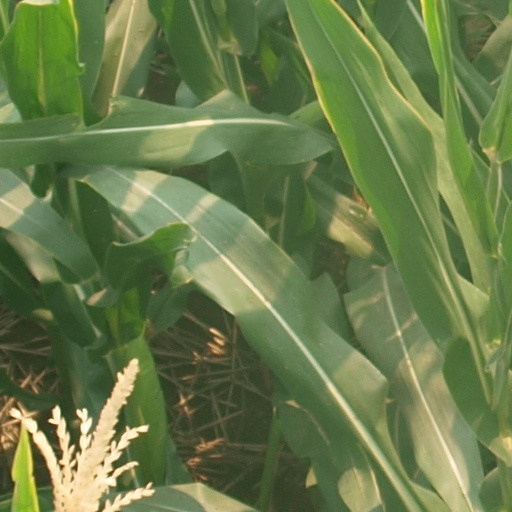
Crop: maize; corn